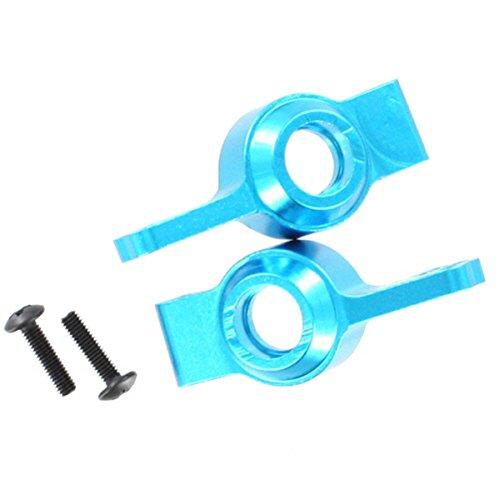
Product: Redcat Racing Aluminum Rear Hub Carrier (2 Piece), Blue
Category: Toys & Games | Hobbies | Remote & App Controlled Vehicles & Parts | Remote & App Controlled Vehicle Parts
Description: Genuine Redcat Racing Replacement part  02130b.
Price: $16.26
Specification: ProductDimensions:1.5x0.5x0.5inches|ItemWeight:0.8ounces|ShippingWeight:0.8ounces(Viewshippingratesandpolicies)|DomesticShipping:ItemcanbeshippedwithinU.S.|InternationalShipping:ThisitemcanbeshippedtoselectcountriesoutsideoftheU.S.LearnMore|ASIN:B00ZIG921O|Itemmodelnumber:02130b|Manufacturerrecommendedage:14yearsandup